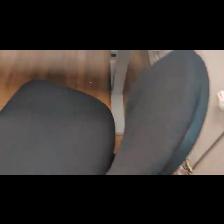
Label: NonHuman